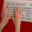
Label: keyboard